The Nutcracker (1993 film)

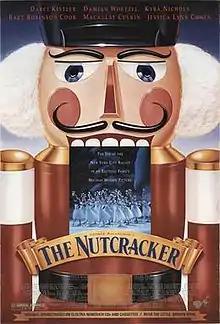
Theatrical release poster

The Nutcracker, also known as George Balanchine's The Nutcracker, is a 1993 American Christmas ballet film based on Peter Martins's stage production and directed by Emile Ardolino. It stars Darci Kistler, Damian Woetzel, Kyra Nichols, Bart Robinson Cook, Macaulay Culkin, Jessica Lynn Cohen, Wendy Whelan, Margaret Tracey, Gen Horiuchi, Tom Gold, and the New York City Ballet.